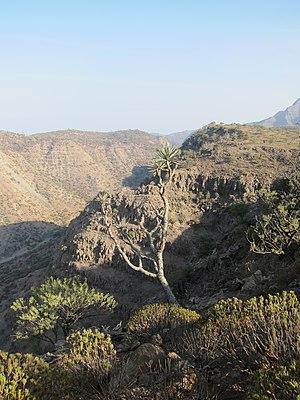
Dracaena ombet Heuglin ex Kotschy &amp
La flore de Djibouti est composée de 783 espèces indigènes.